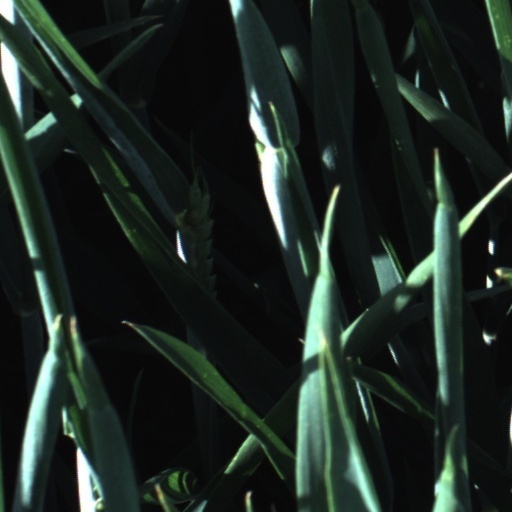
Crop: wheat